Roger Perry

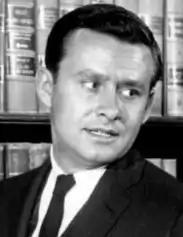
Roger Perry in TV's "Harrigan and Son" (1960)

Roger Perry (May 7, 1933 – July 12, 2018) was an American film and television actor whose career began in the late 1950s. He served as an intelligence officer in the United States Air Force during the early 1950s.